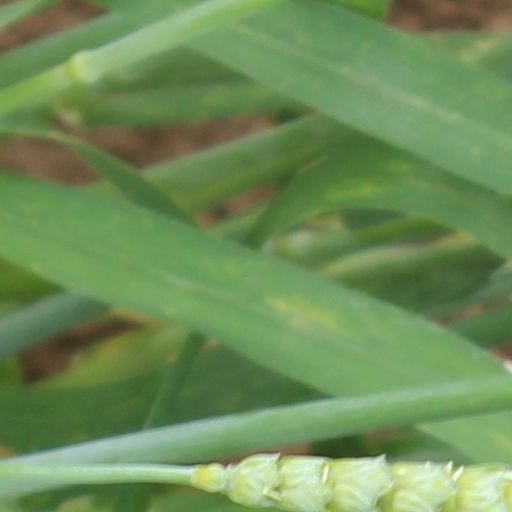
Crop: wheat